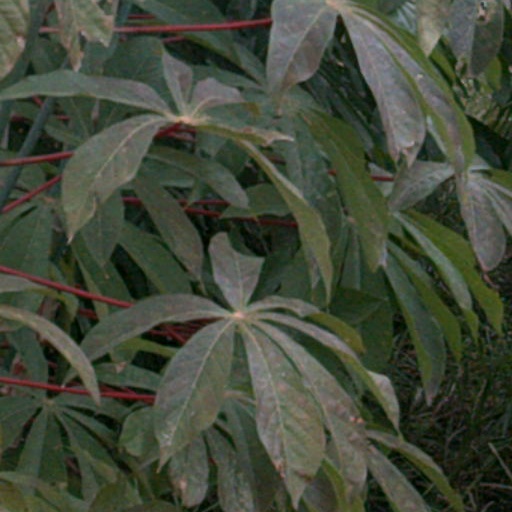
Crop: cassava